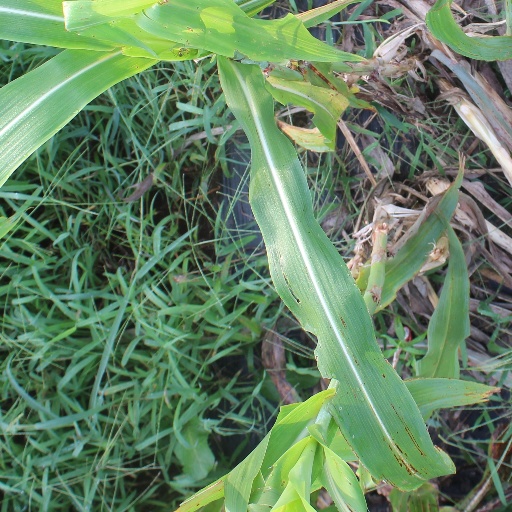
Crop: sorghum